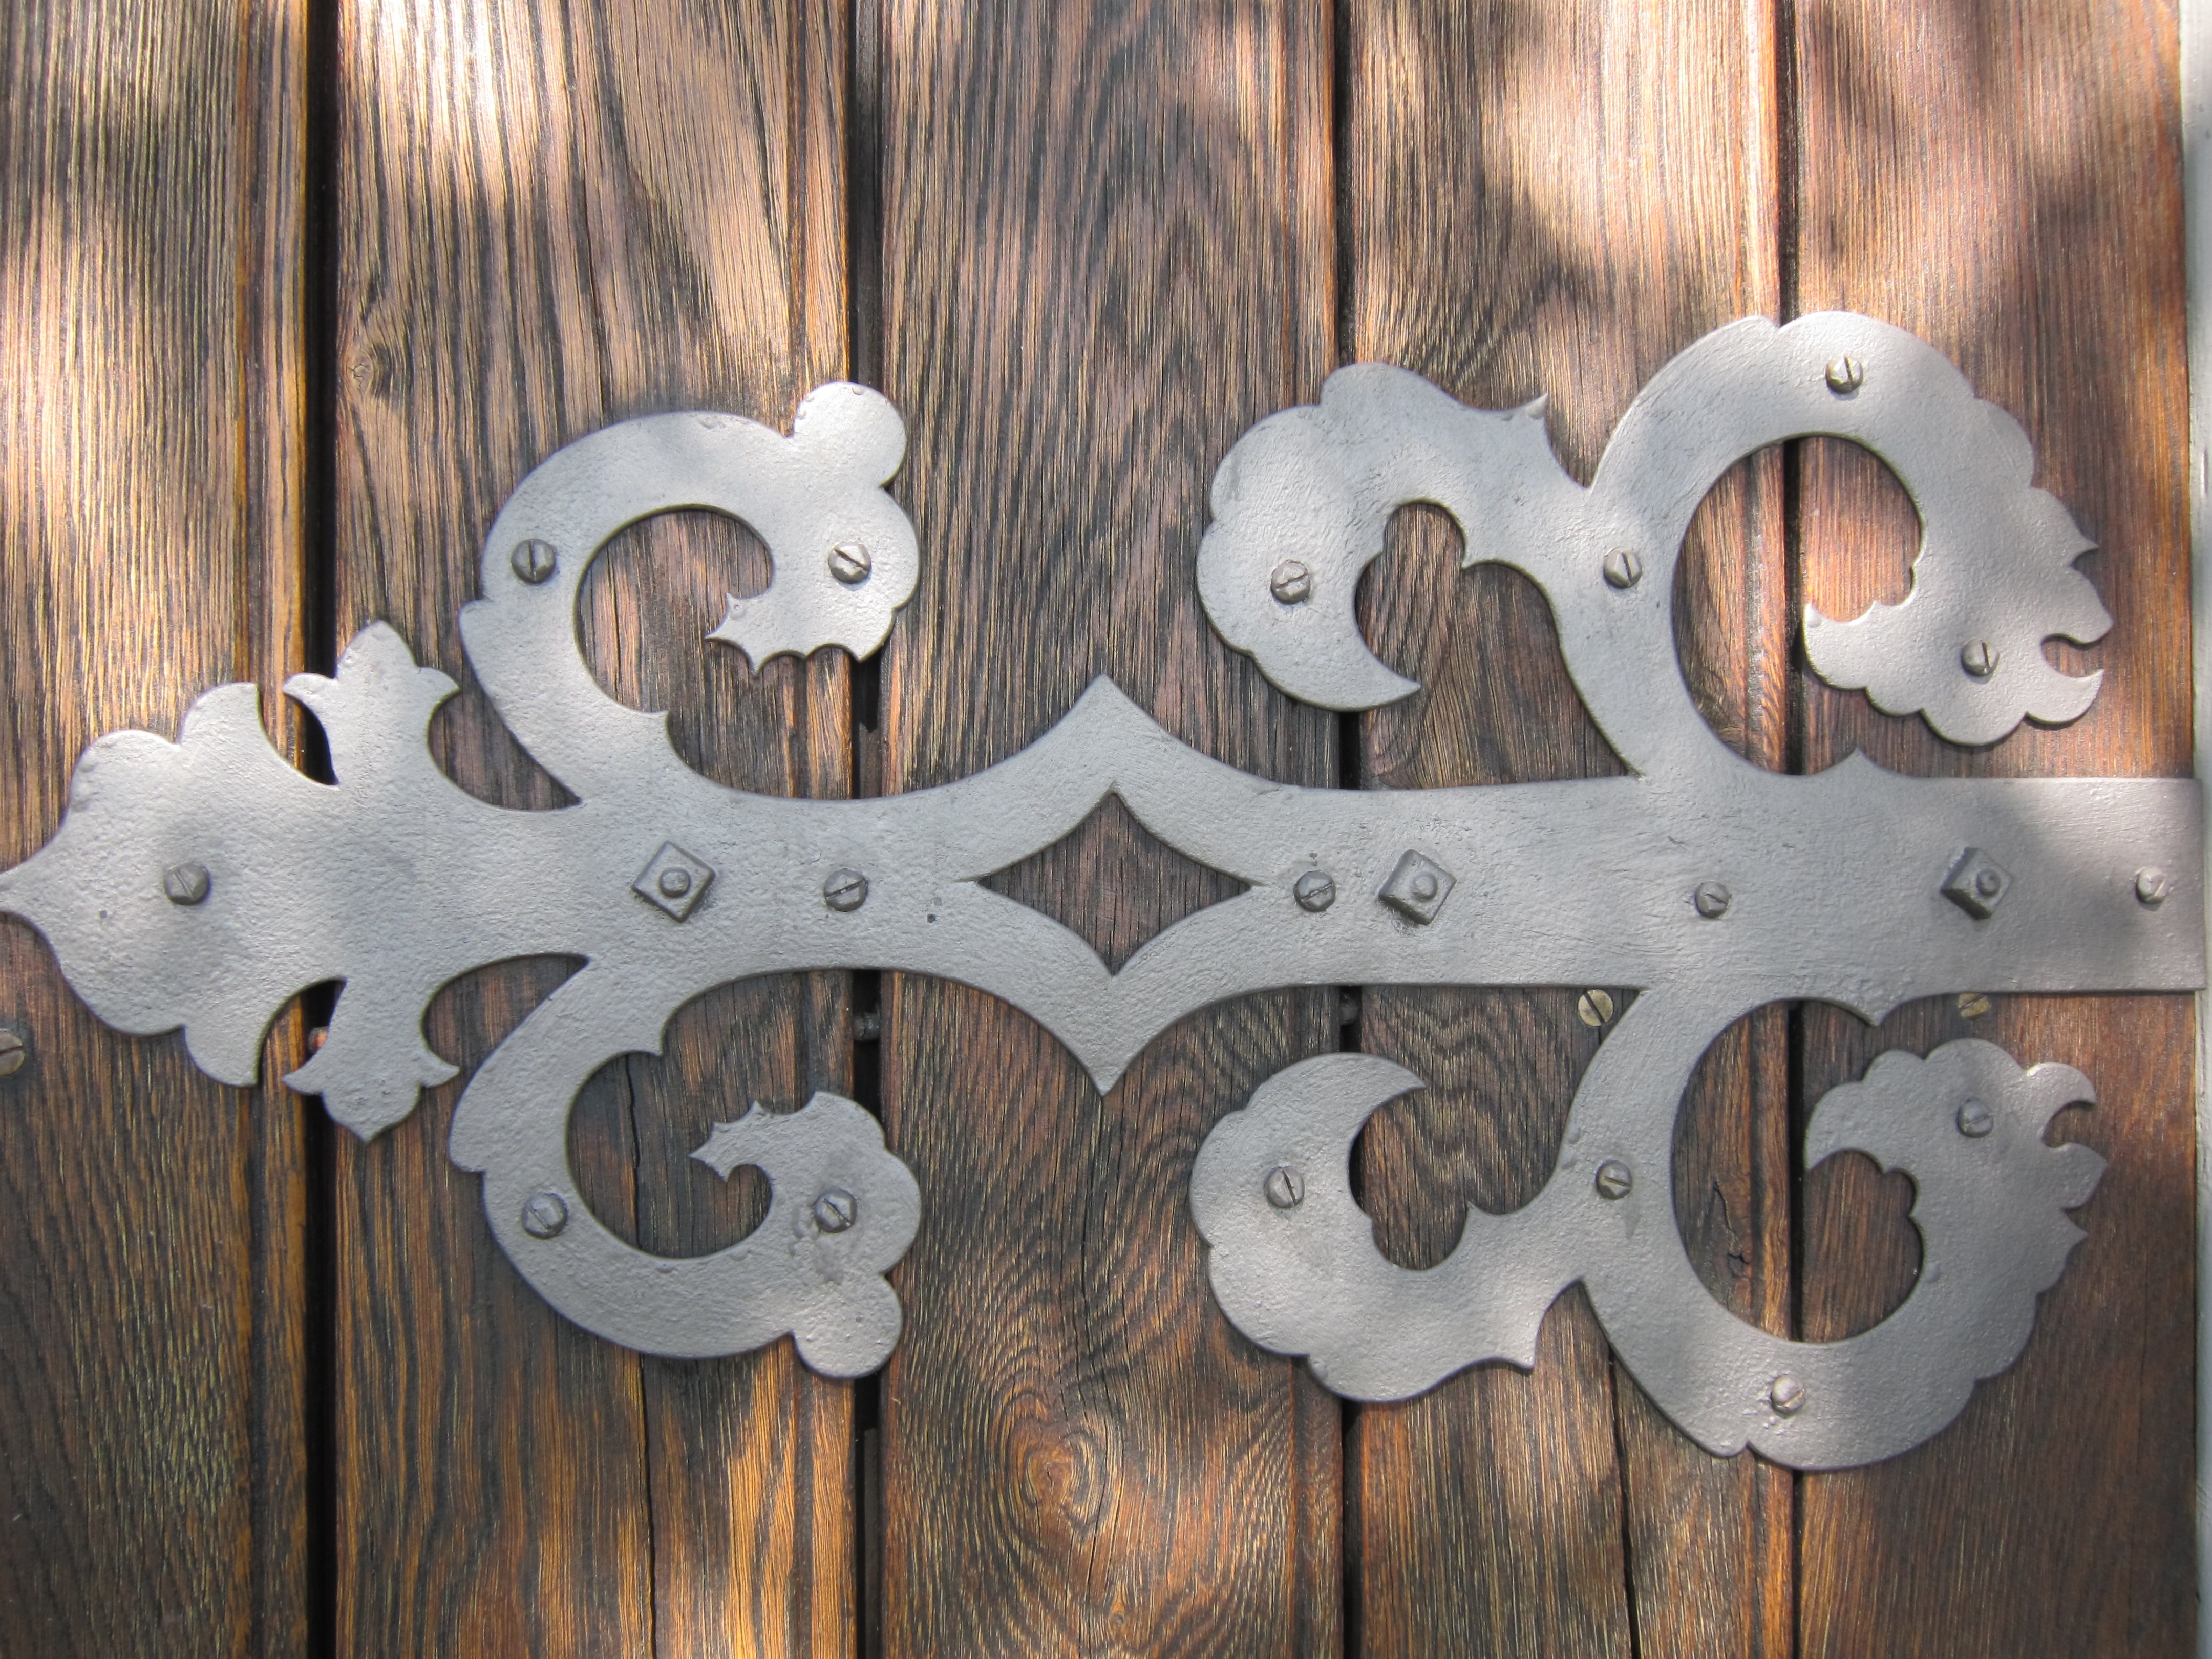
wood, number, metal, close, door, ornament, front door, iron, carving, fitting, solid, light and shadow, artfully, house numbering, sun game